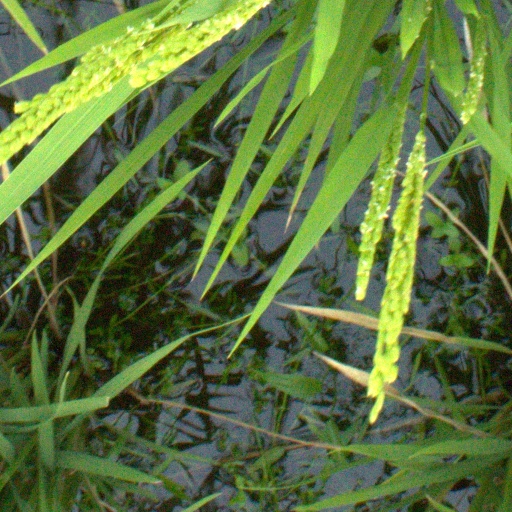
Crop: rice